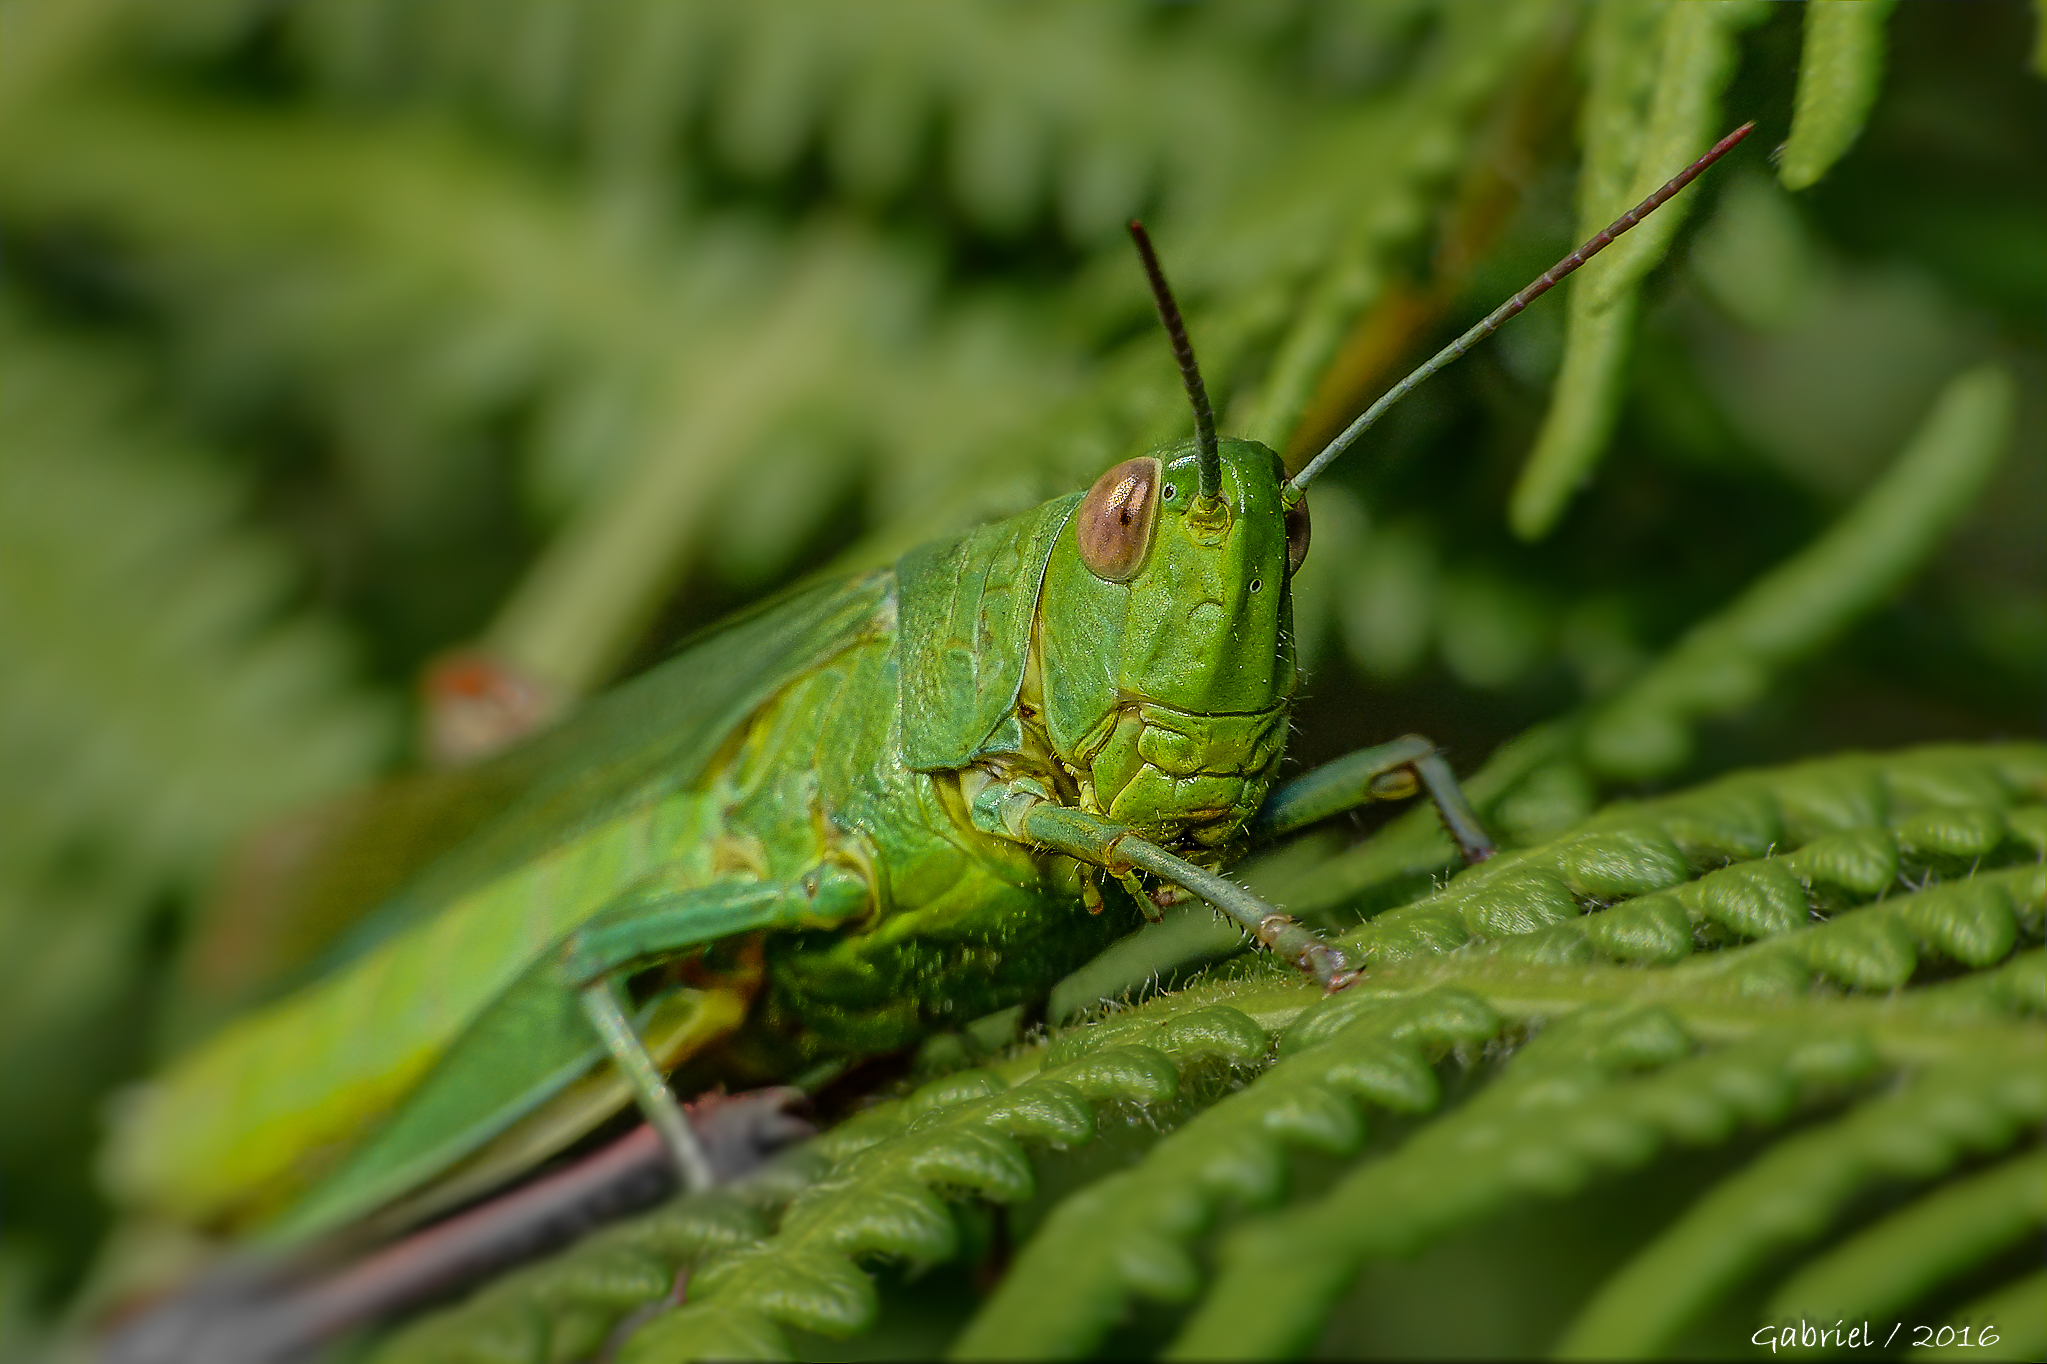
nature, leaf, green, insect, macro, fauna, invertebrate, cricket, animals, naturaleza, grasshopper, locust, ggl1, gaby1, xovesphoto, sonydscrx10iii, sonyrx10iii, rx10iii, rx10m3, animales, hoyapro1macro, hoyamacro, saltamontes, macro photography, arthropod, net winged insects, cricket like insect